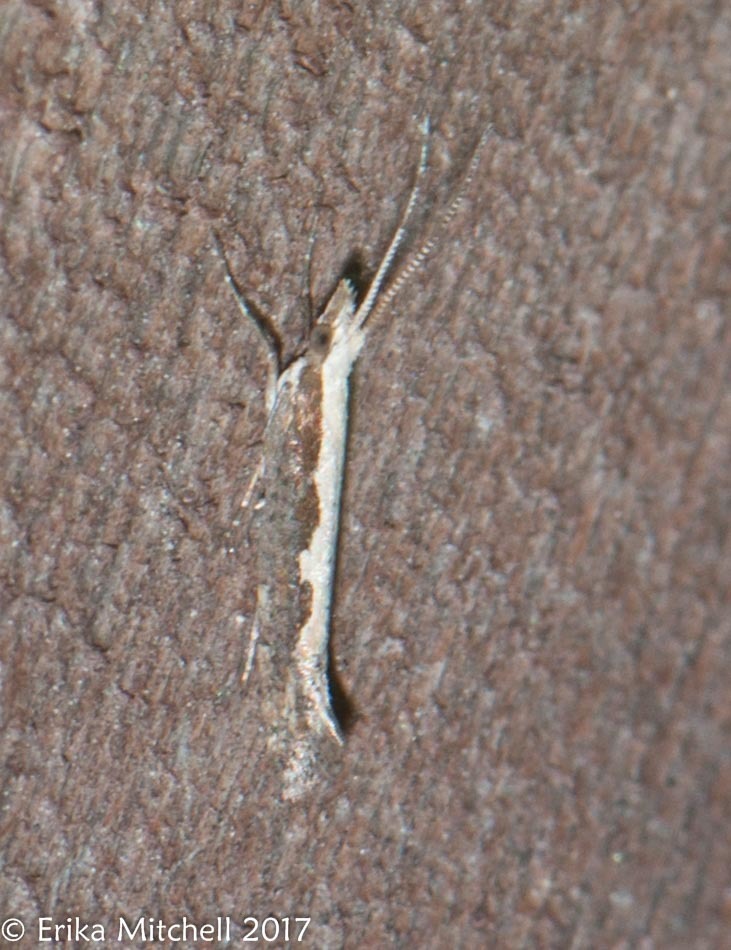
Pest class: diamondback_moth